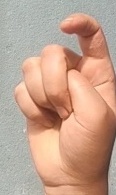
ASL sign: X